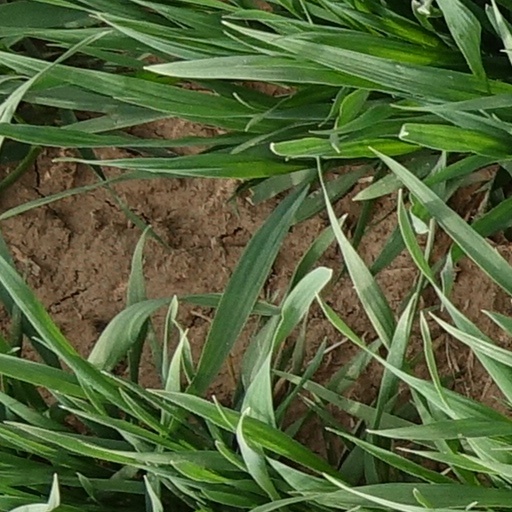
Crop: wheat